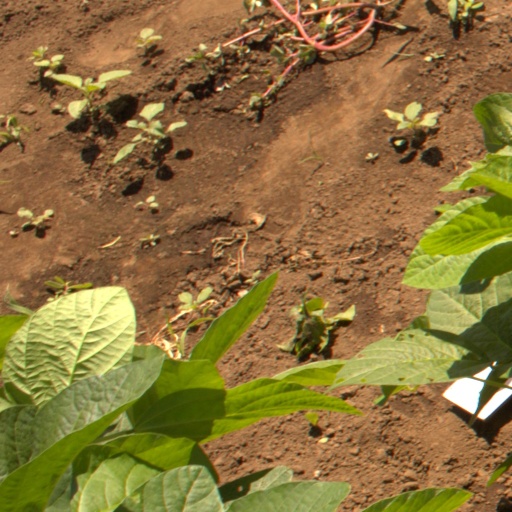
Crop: soybean